West Dean, West Sussex

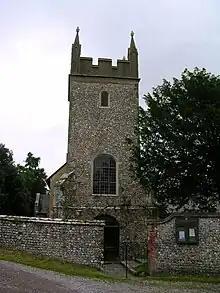
St Andrew's Church

The Church of England parish church of Saint Andrew is a Saxon building from before the Norman conquest of England. It was badly damaged by a fire in 1934 but then sensitively restored under the direction of Frederick Etchells.